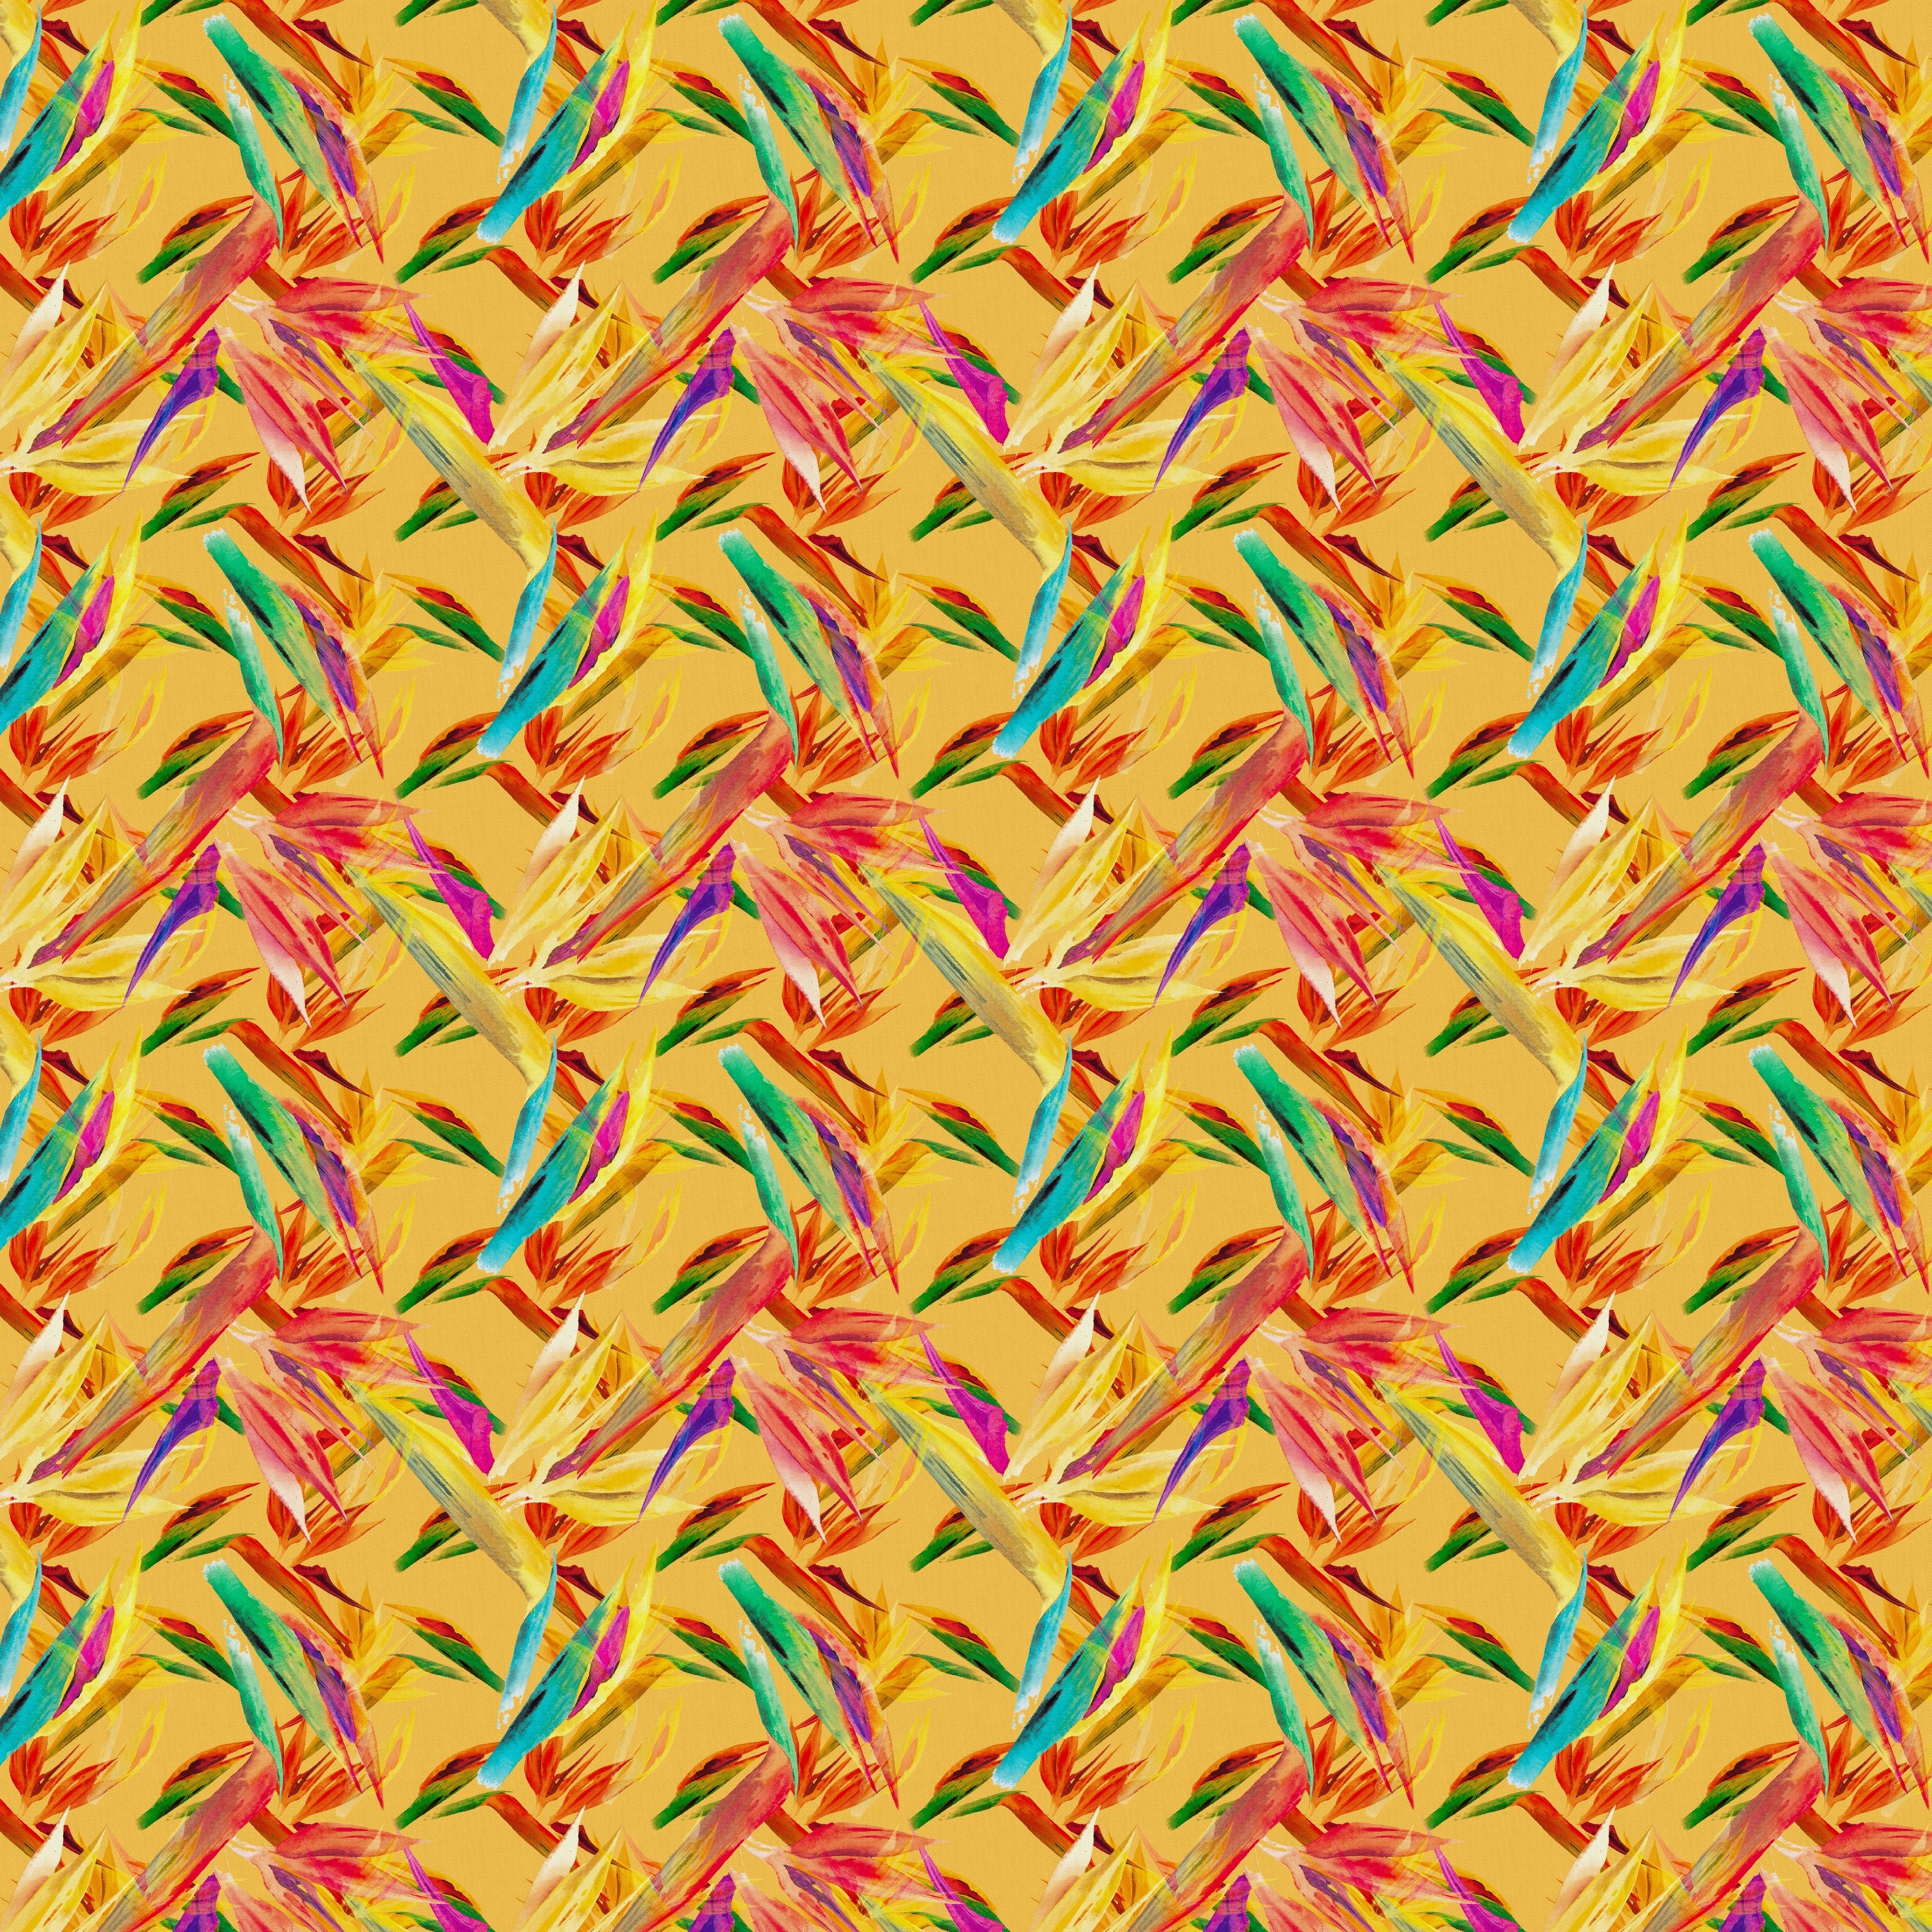
vintage, retro, flower, floral, orange, pattern, line, food, dessert, art, background, decorative, graphic, seamless, bird of paradise